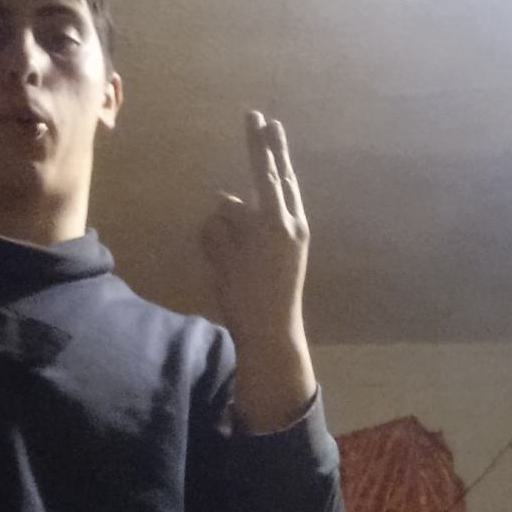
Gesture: two_up_inverted